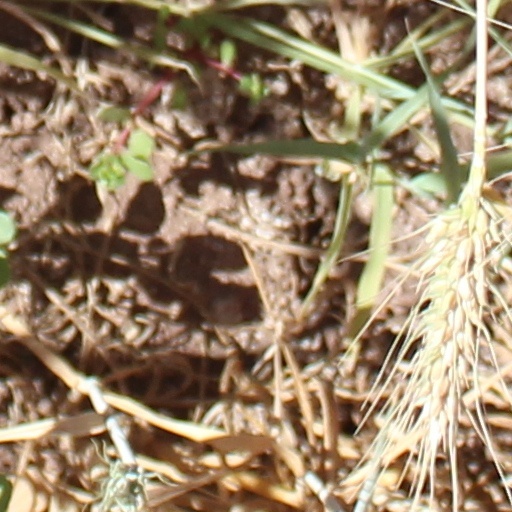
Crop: wheat